Miller Brothers 101 Ranch

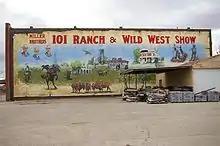
Mural Honoring the Miller Brothers and the 101 Ranch & Wild West Show. Located at 207 W. Grand in Ponca City, OK

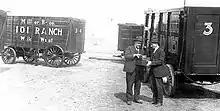
The Miller Brothers 101 Ranch Wild West Show wagons

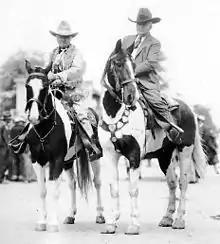
Pawnee Bill and Zack Miller on horseback in Oklahoma

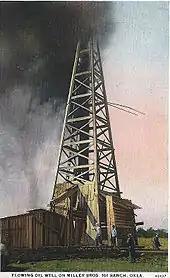

The Millers' neighbor Major Gordon W. Lillie, who performed as Pawnee Bill, motivated the Millers to produce a Wild West show of their own. The Millers made their transition from putting on local shows to the national scene in 1907, when they performed at the Jamestown Exposition in Virginia.